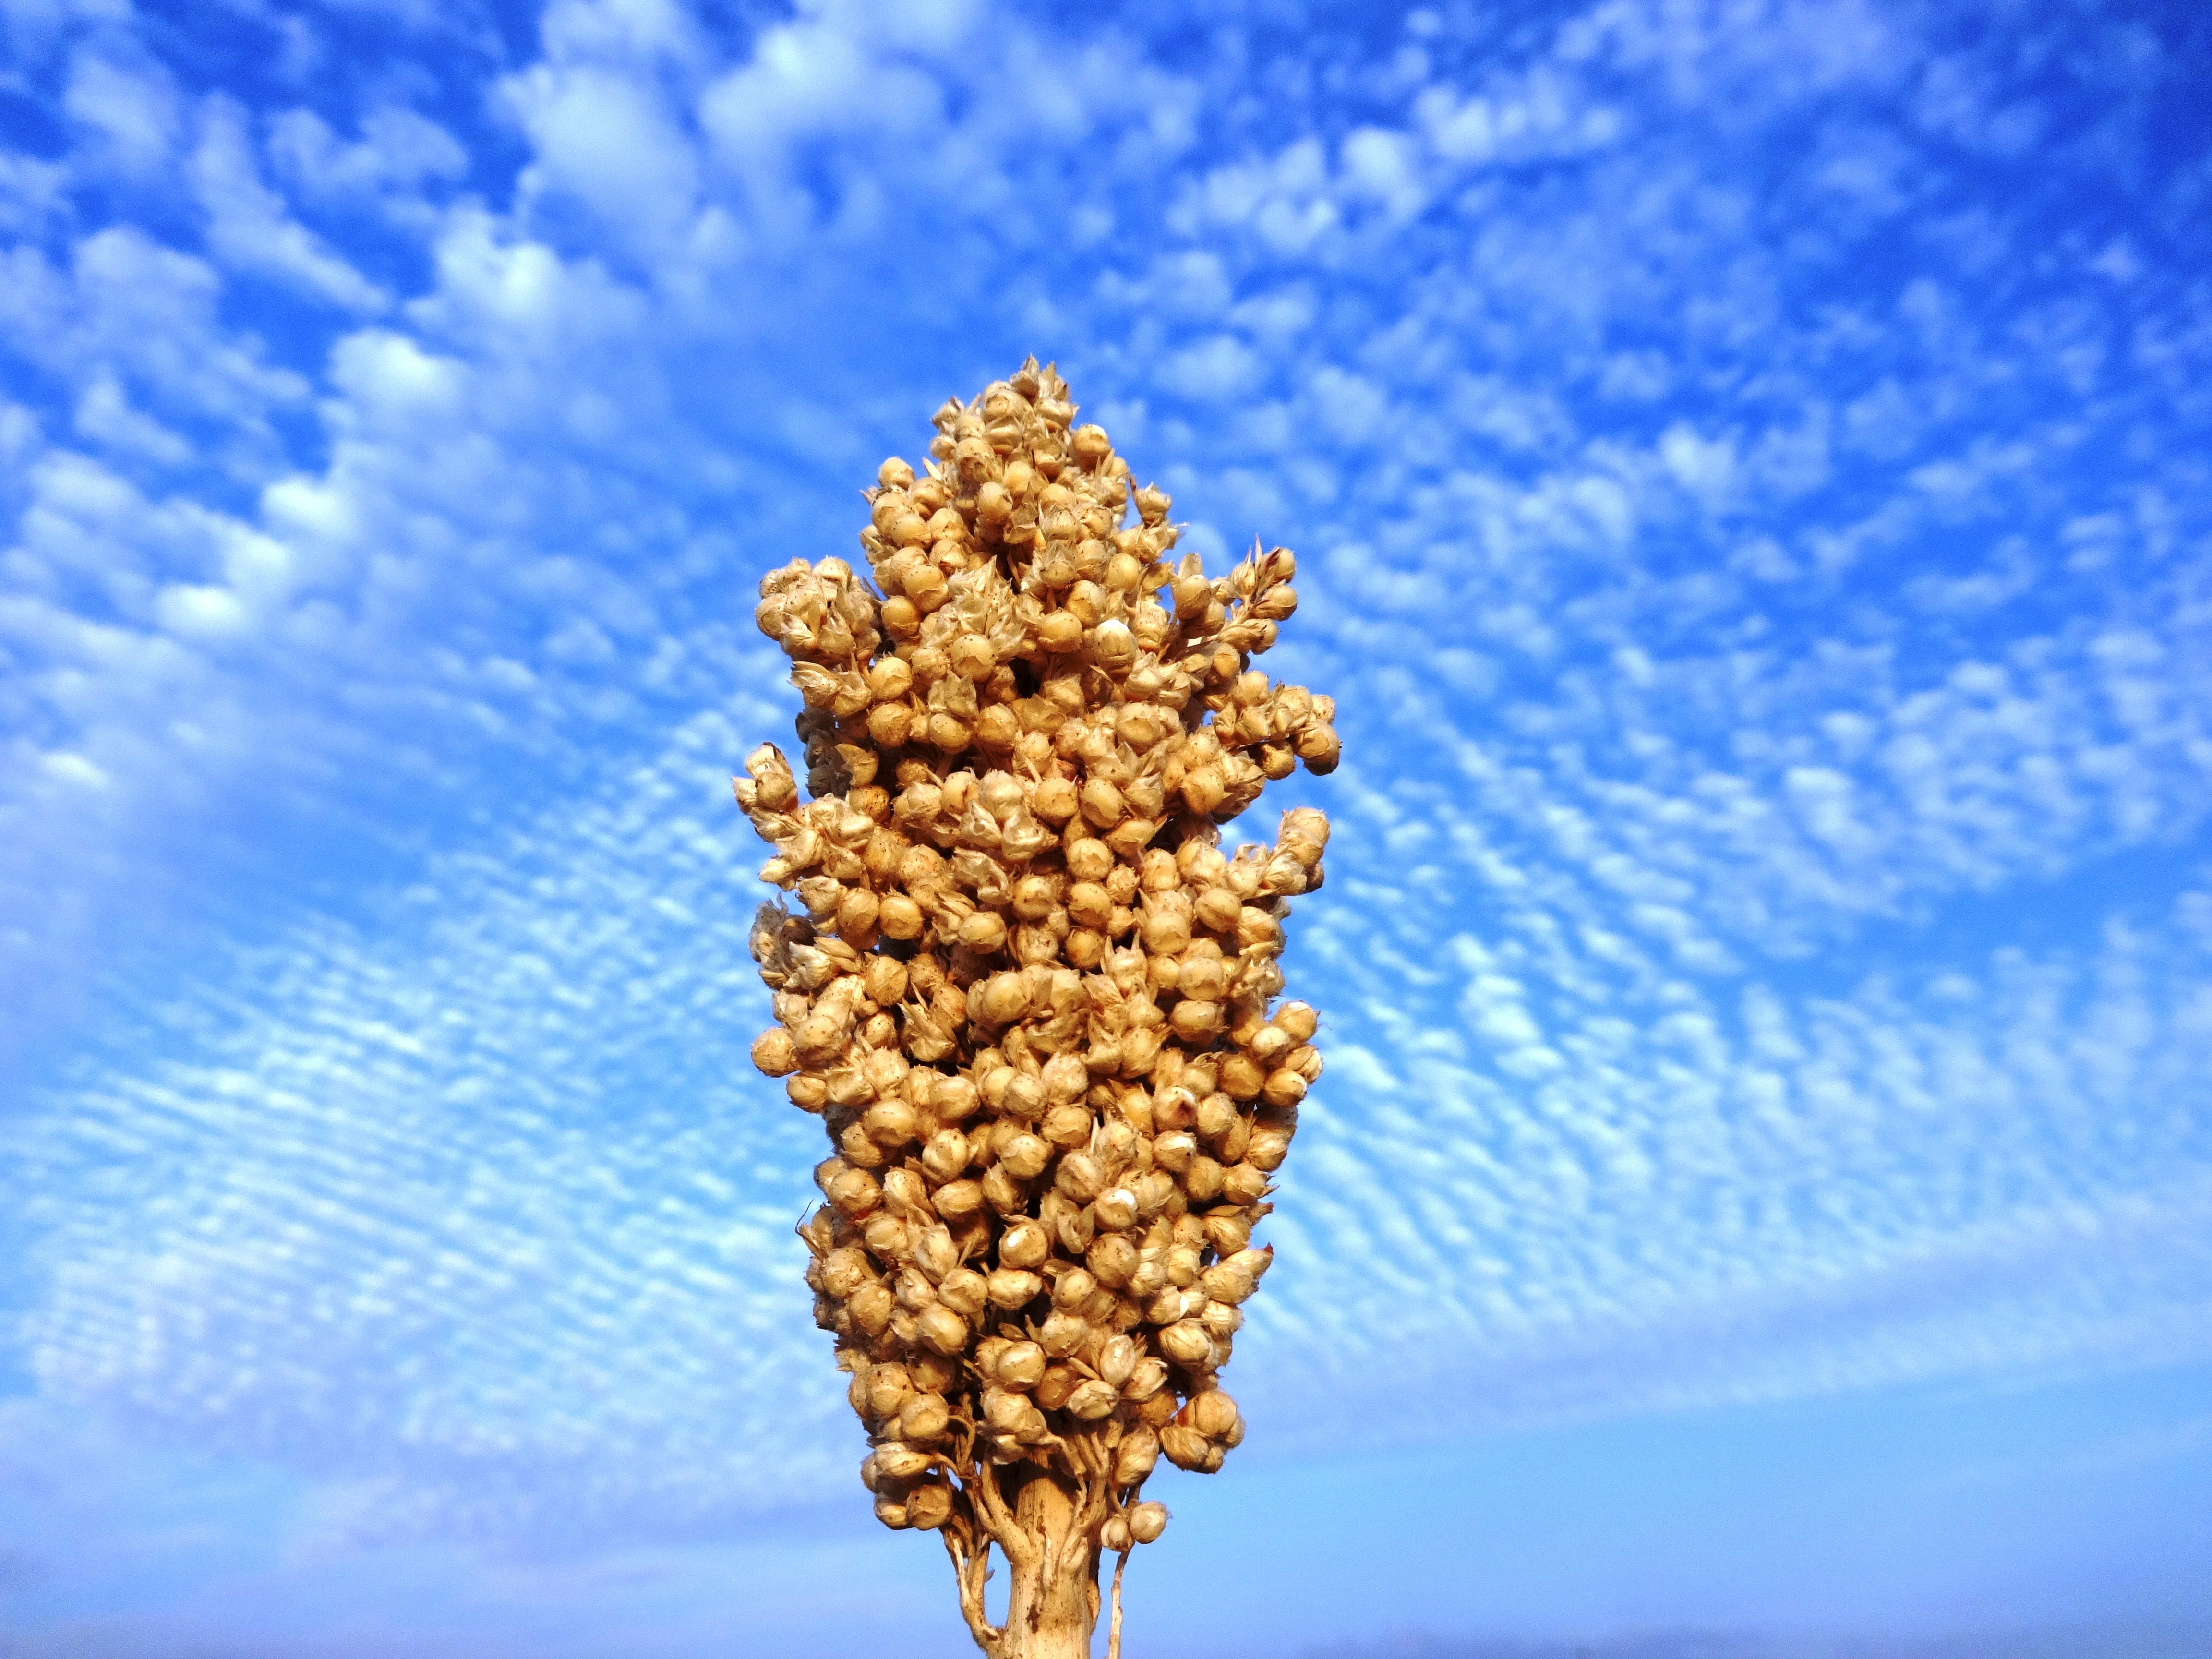
nature, outdoor, plant, sky, air, leaf, seed, flower, environment, pollen, food, herb, produce, crop, tranquil, scenic, natural, weather, botany, agriculture, botanical, cloudscape, blue sky, close up, outdoors, clouds, vegetation, cirrus, india, horticulture, organic, meteorology, macro photography, flowering plant, grass family, land plant, jowar